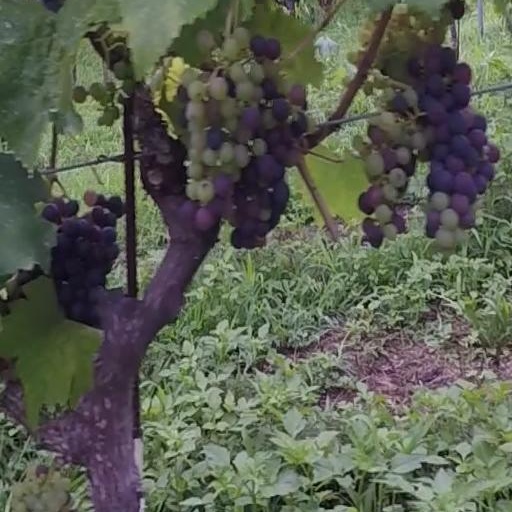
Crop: grape